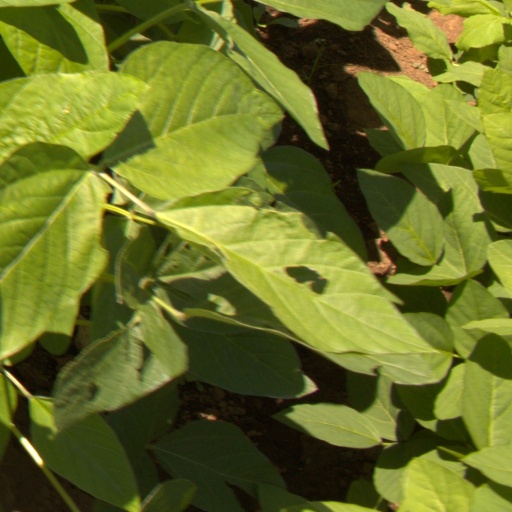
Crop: soybean